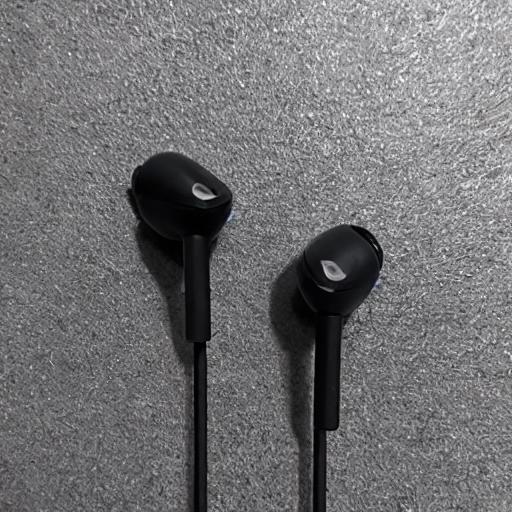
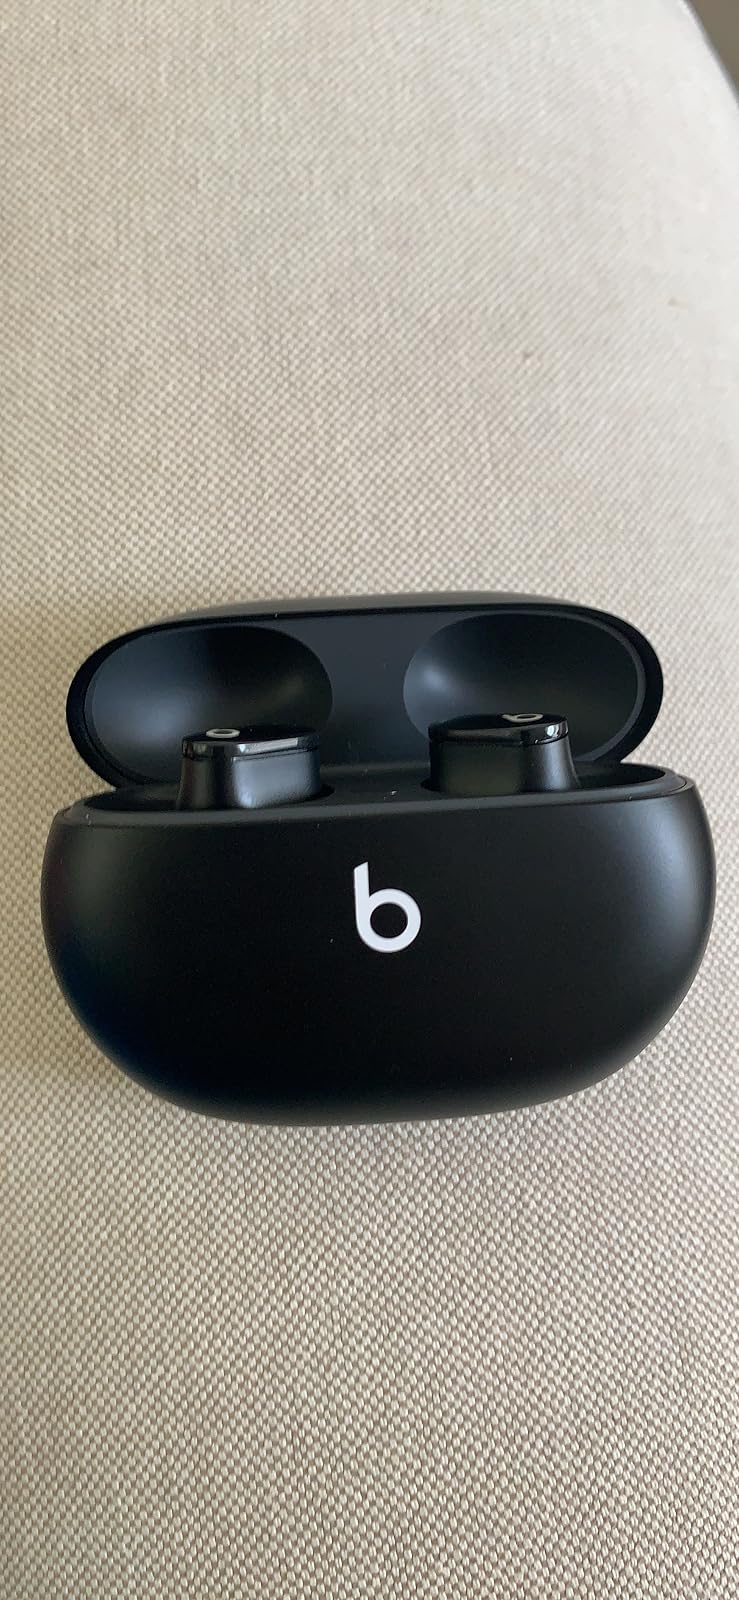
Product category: earbuds
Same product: no